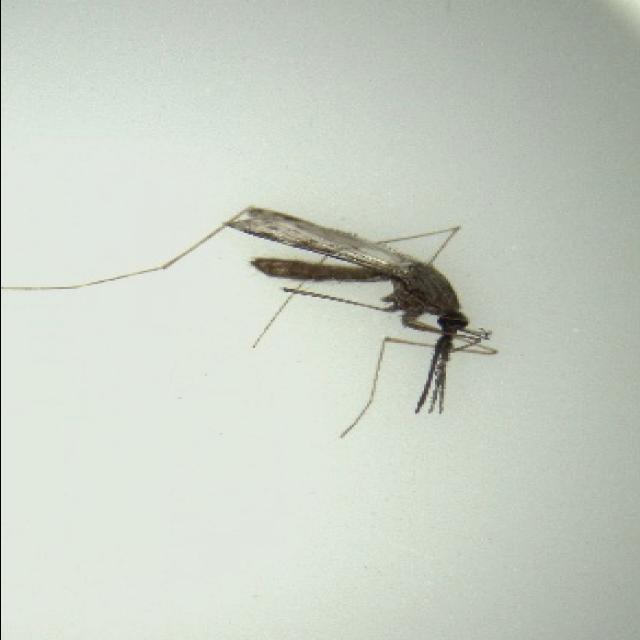
Species: anopheles_sinensis